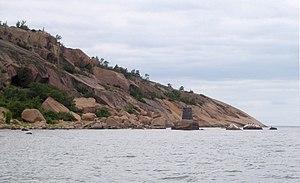
L’île de Blå Jungfrun est située en mer Baltique au sud-est de la Suède. Sa nature est remarquable avec ses roches rouges. Un parc national suédois fut créé sur l'île en 1926.